Saxon railway station

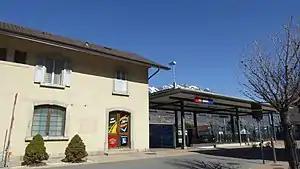
The station building in 2019

Saxon railway station is a railway station in the municipality of Saxon, in the Swiss canton of Valais. It is an intermediate stop on the Simplon line and is served by local trains only.